Alcohol and breast cancer

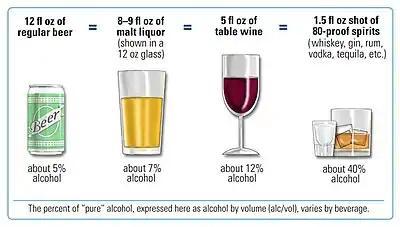
All types of alcoholic beverages, including beer, wine, or liquor, cause breast cancer.

The relationship between alcohol and breast cancer is clear: drinking alcoholic beverages, including wine, beer, or liquor, is a risk factor for breast cancer, as well as some other forms of cancer. Drinking alcohol causes more than 100,000 cases of breast cancer worldwide every year. Globally, almost one in 10 cases of breast cancer is caused by women drinking alcoholic beverages. Drinking alcoholic beverages is among the most common modifiable risk factors.